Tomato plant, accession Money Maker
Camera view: tilt-top (135 deg); turntable rotation: 300 degrees
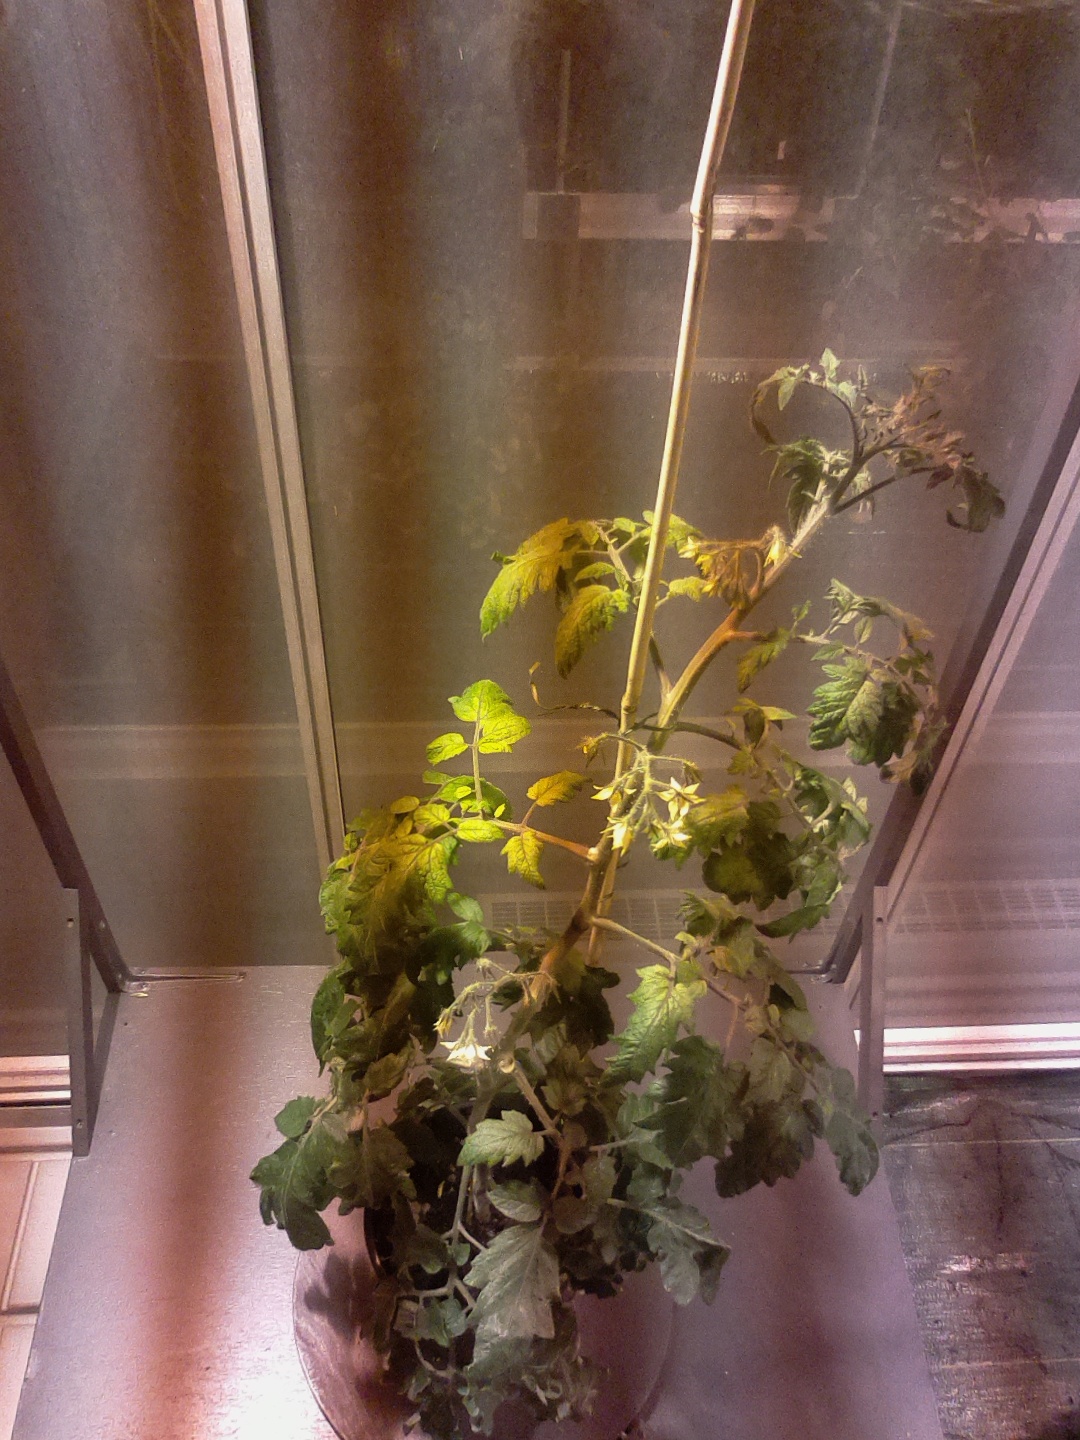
BBCH growth stage 68: Full flowering, 80%-90% of flowers open, more petals falling